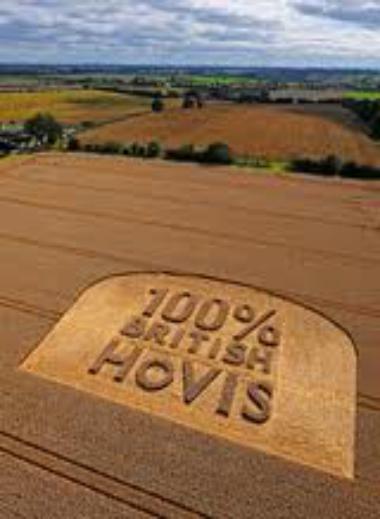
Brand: Hovis
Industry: Leisure